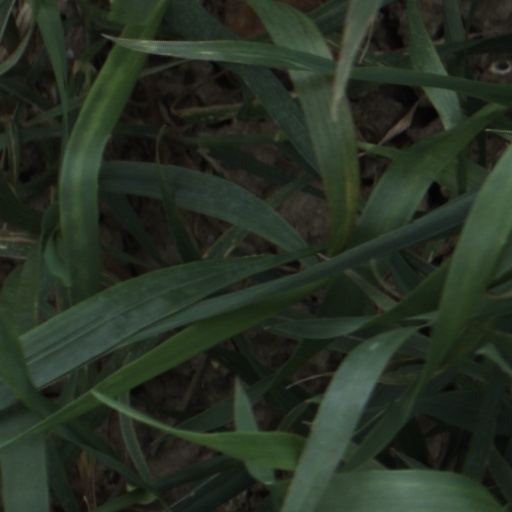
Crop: wheat